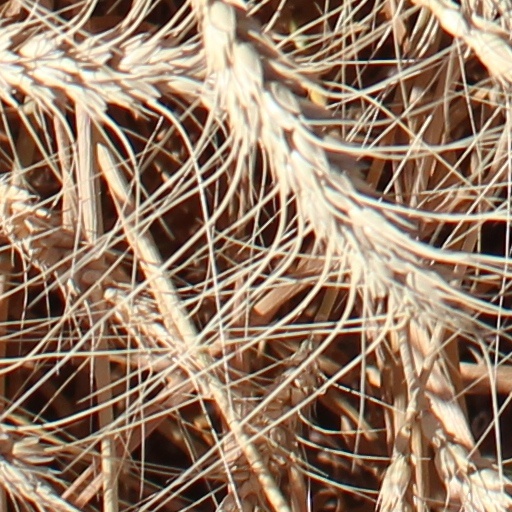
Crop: wheat